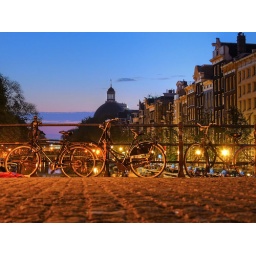
Three bikes on the canal bridge in Amsterdam